James Hedderwick

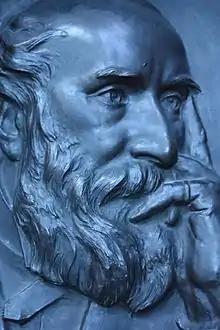
James Hedderwick by James Pittendrigh Macgillivray

James Hedderwick LLD (1814–1897) was a Scottish poet, journalist and newspaper proprietor. He founded the famous Glasgow newspaper, the "Evening Citizen".